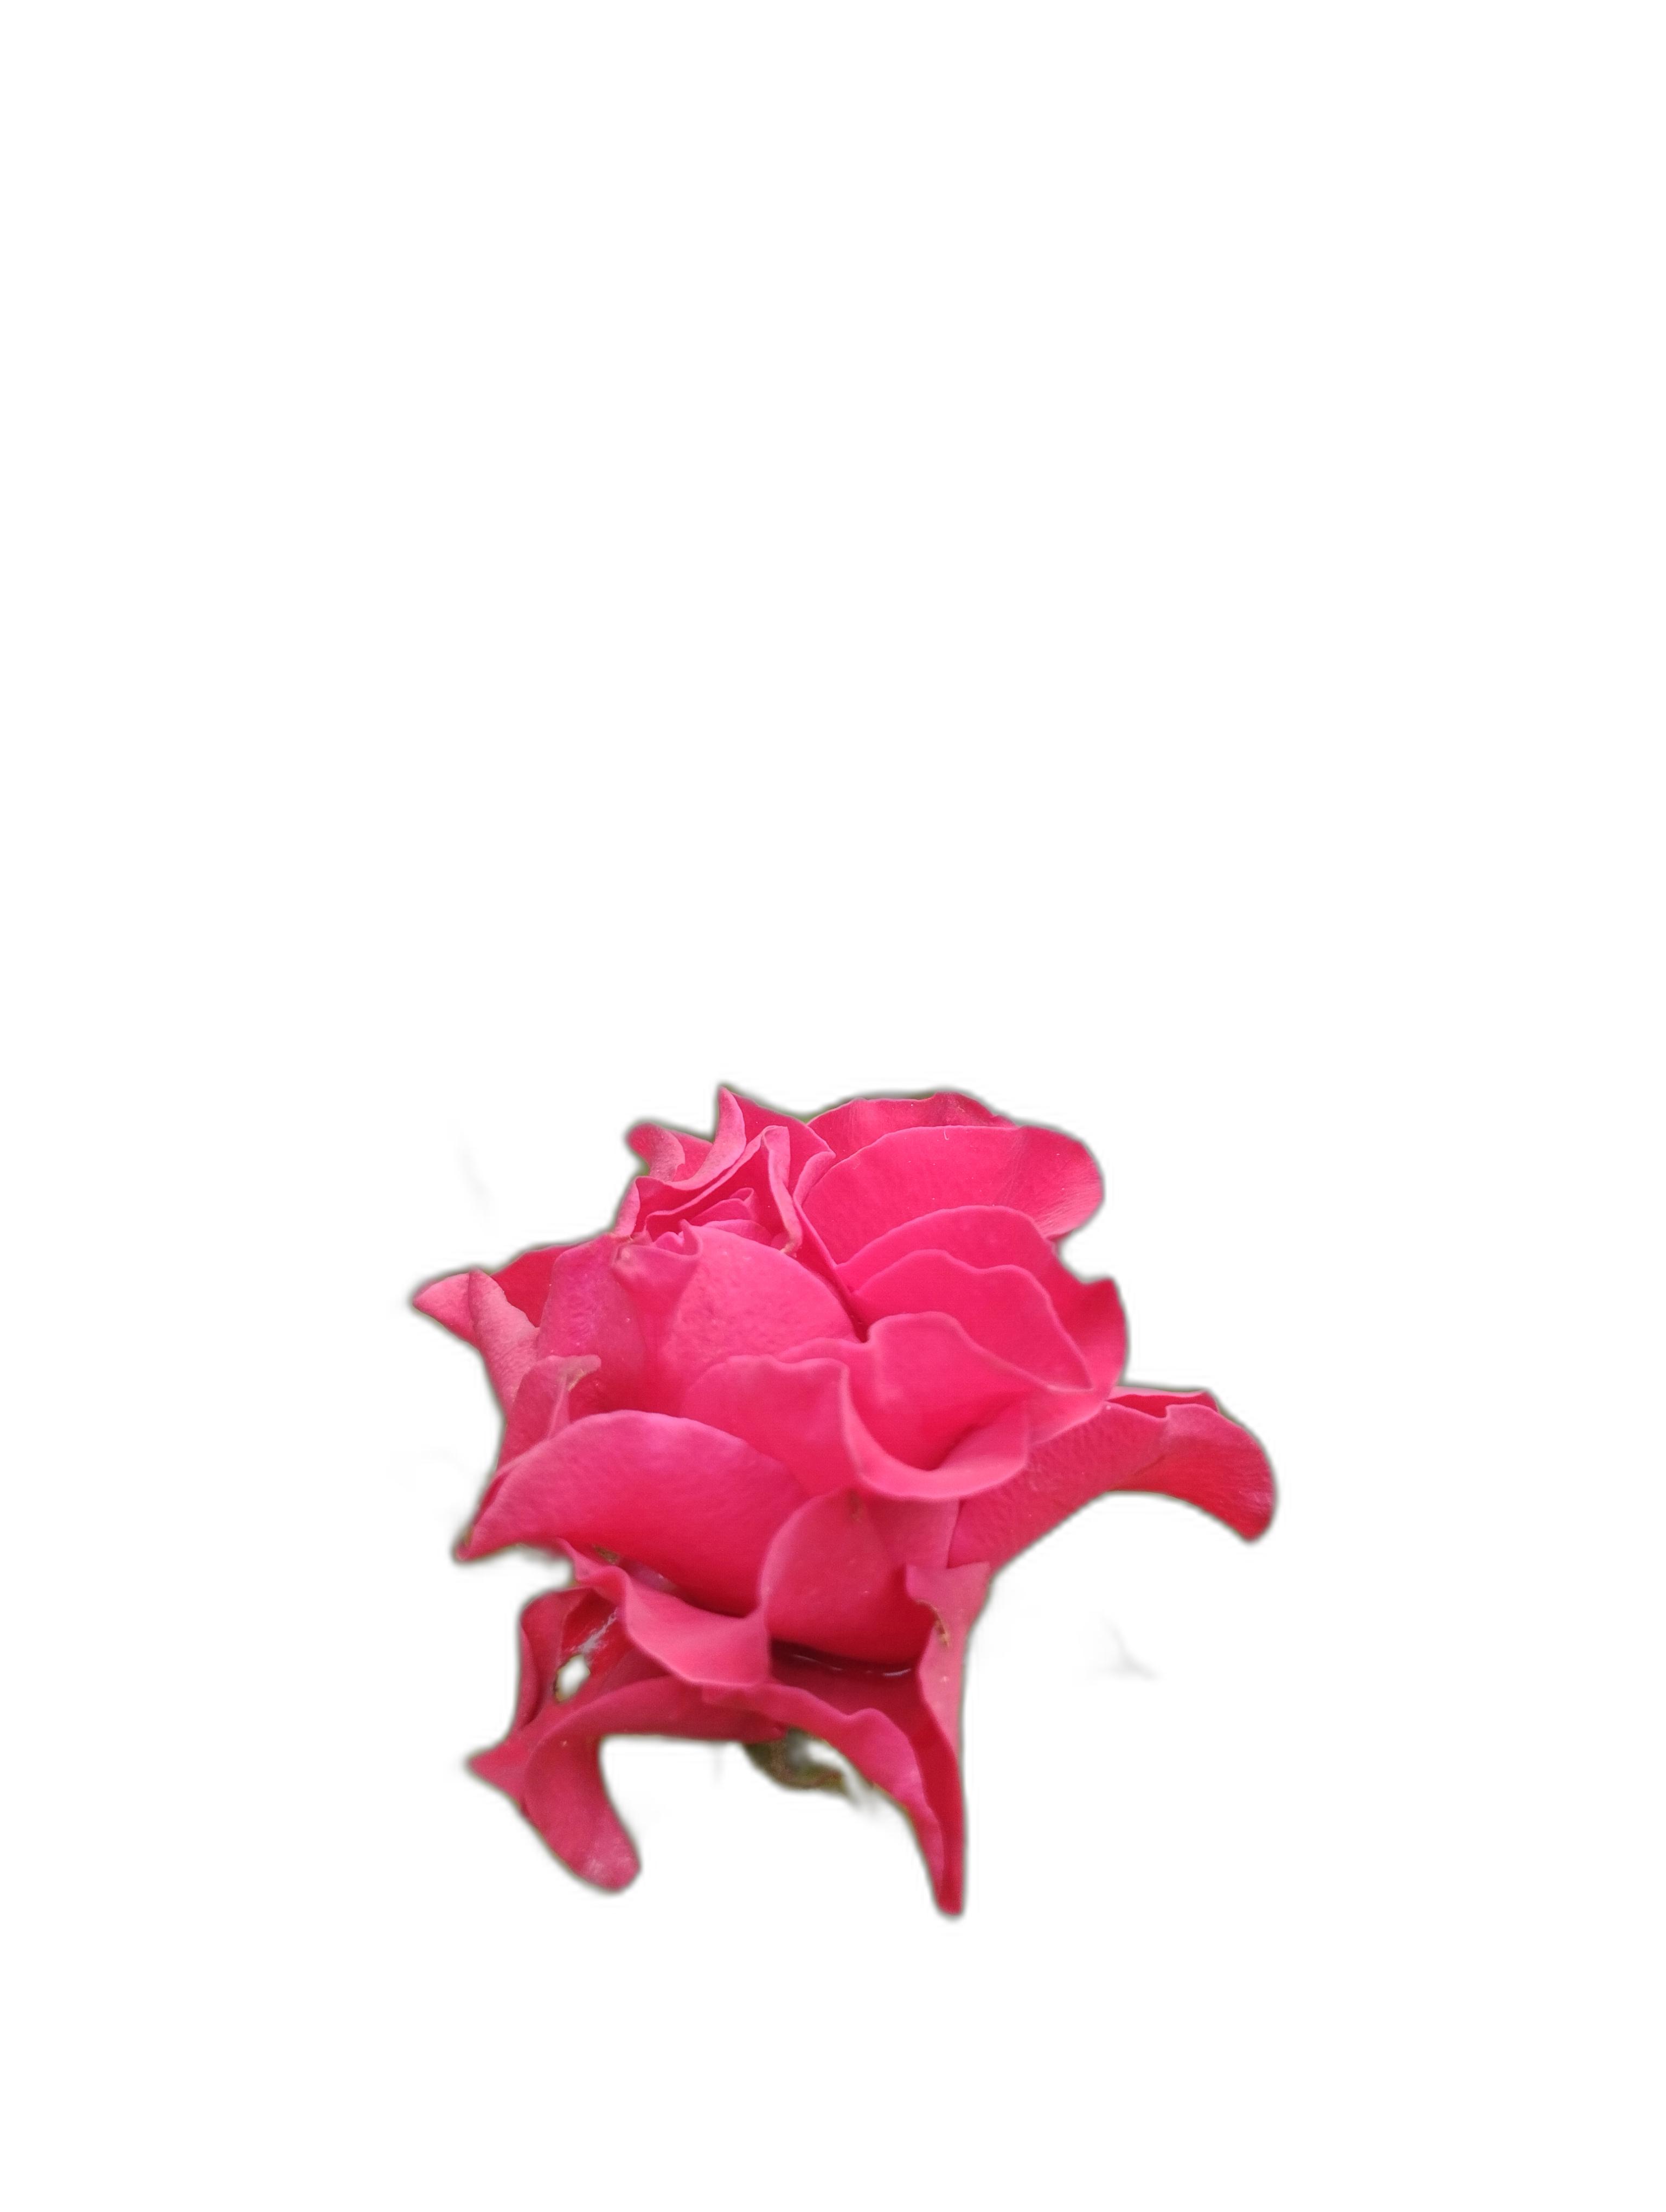
Label: Rose